Alt Aspermont Castle

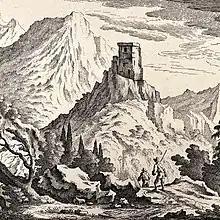
Drawing of the castle, date unknown

The castle was probably built in the 12th century as the home castle of the Aspermont family. The Aspermont family were ministerialis, unfree knights in service to a higher noble, in service to the Bishop of Chur. Ulrich and Schwicker von Aspermont were first mentioned in 1149. The family had ties to the locally powerful Lords of Tarasp and to the Hohenstaufen kings. In 1170 two of Schwicker's sons, Ulrich and Heinrich, were two of the three witnesses when the Bishop bestowed a title on the son of the king. Members of the family also served as the vice-dominus under the bishops. Around the mid-13th century the family had managed to acquire, through marriage and carefully using the rivalry between the bishop and local nobles, titles to Jenins, Maienfeld and Prättigau. They moved to Neu-Aspermont Castle in Jenins and Fracstein Castle in Prättigau and sold Alt Aspermont to the bishop.